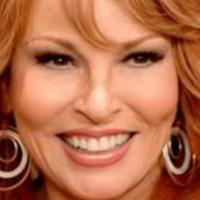
Age group: age 56-65